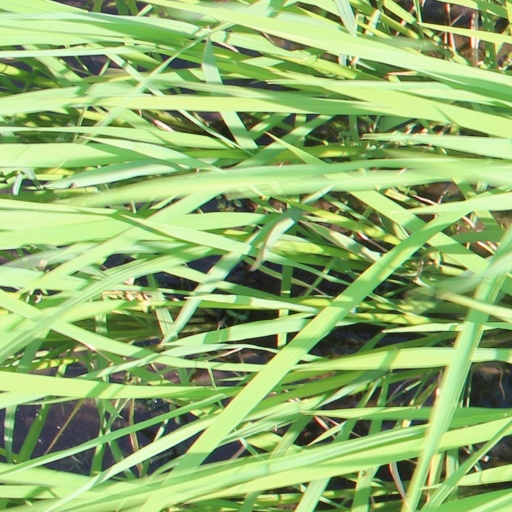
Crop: rice